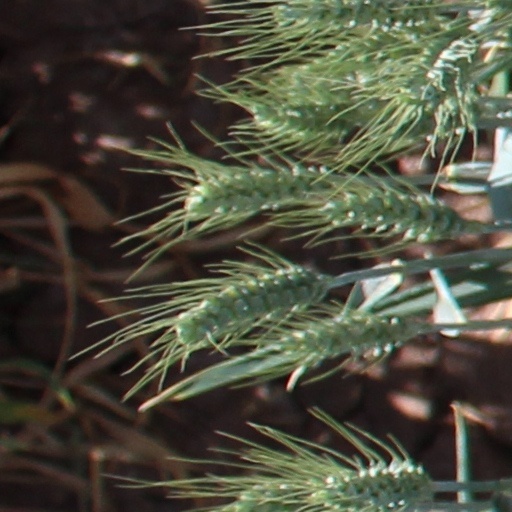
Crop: wheat